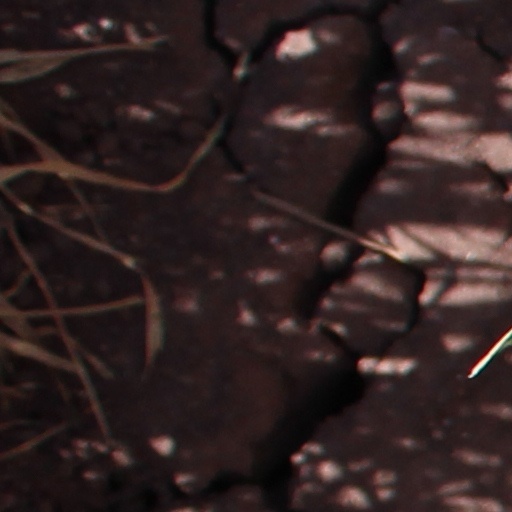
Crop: wheat